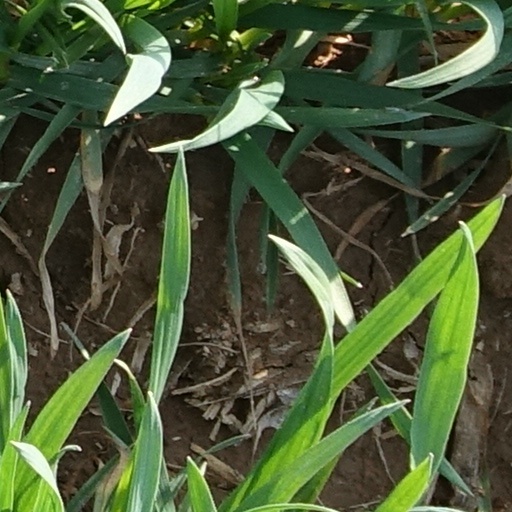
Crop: wheat